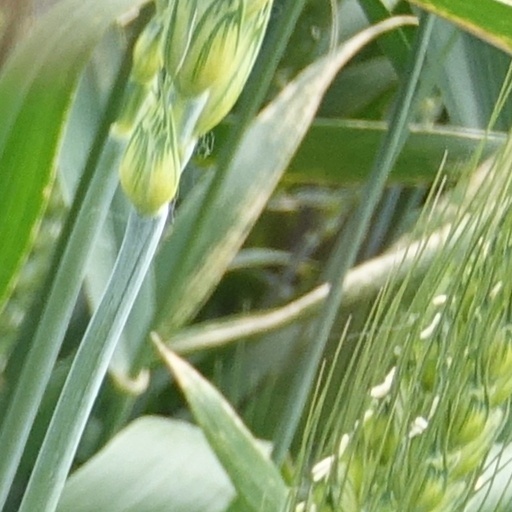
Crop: wheat